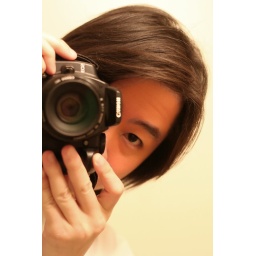
Shot at the window in my bathroom